BFI London Film Festival

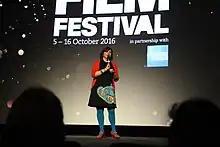
Clare Stewart at the 2016 festival

The BFI London Film Festival is an annual film festival held in London, England, in collaboration with the British Film Institute. Founded in 1957, the festival runs for two weeks every October.